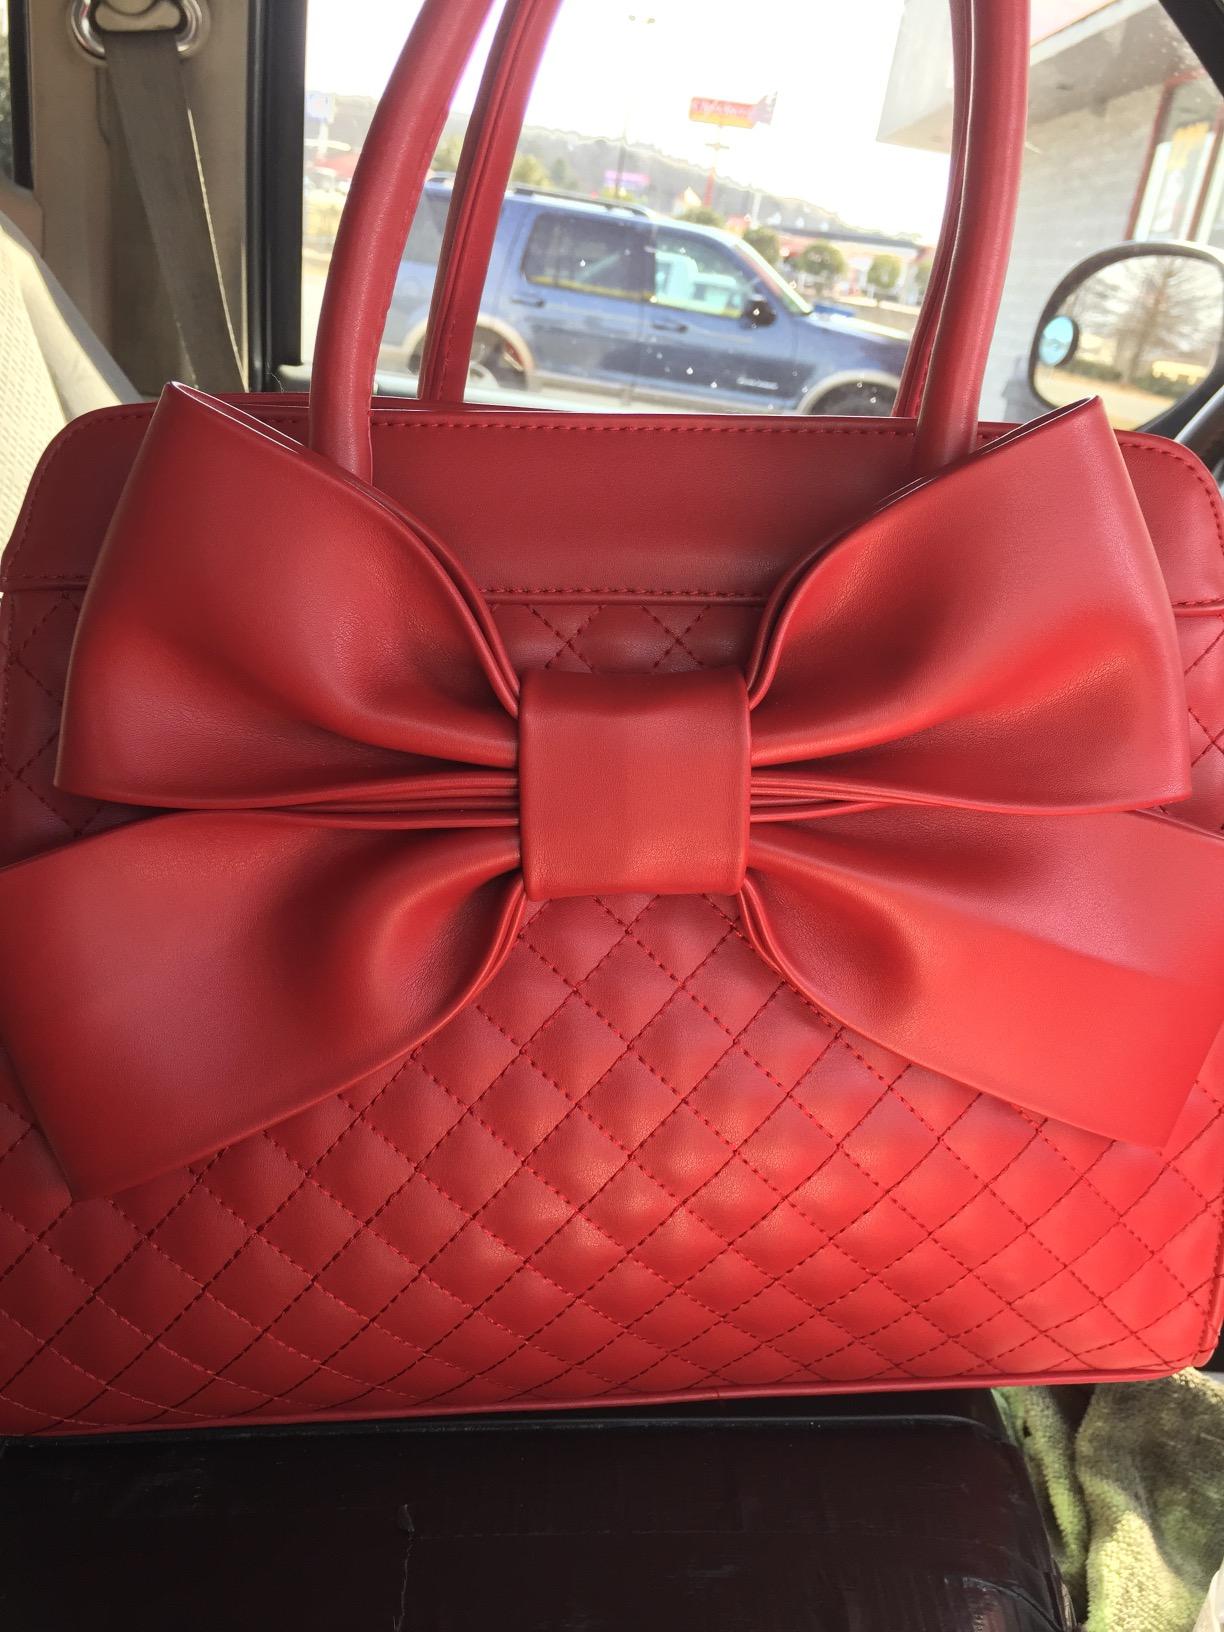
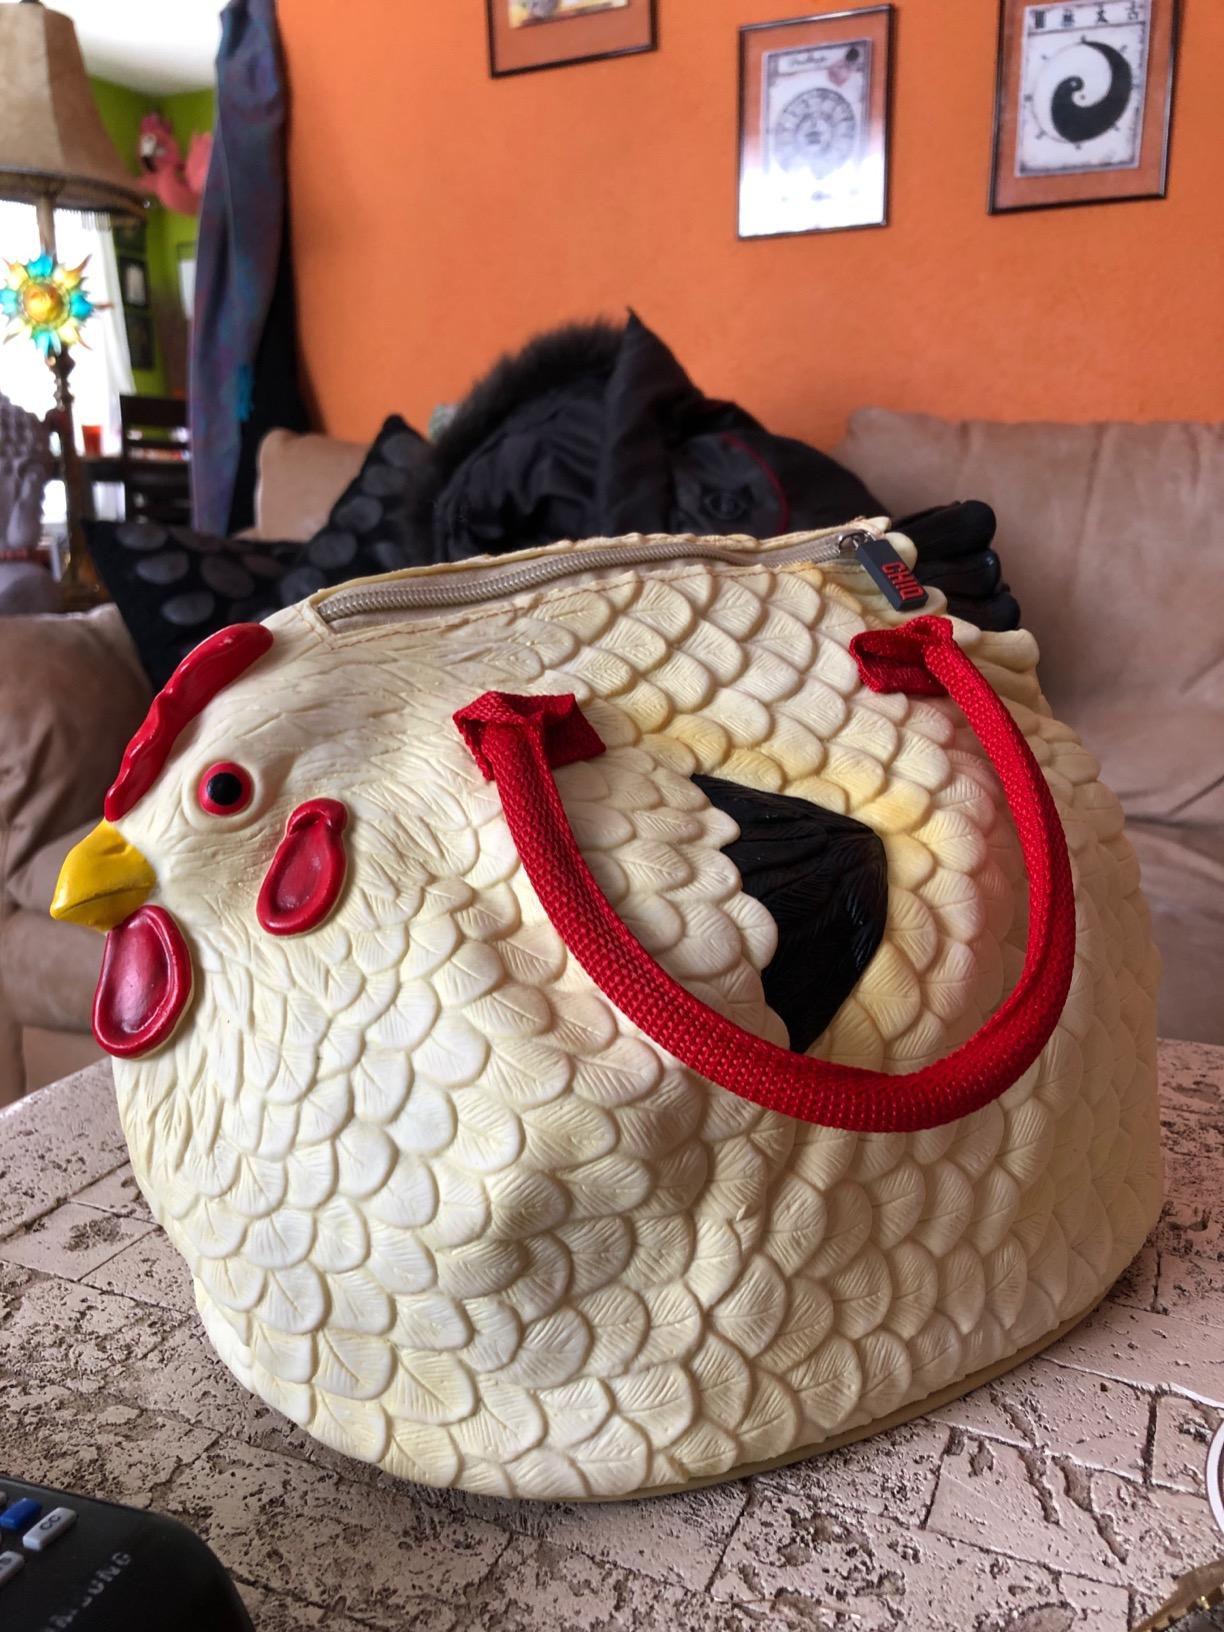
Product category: accessories_handbag
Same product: no